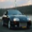
Label: automobile